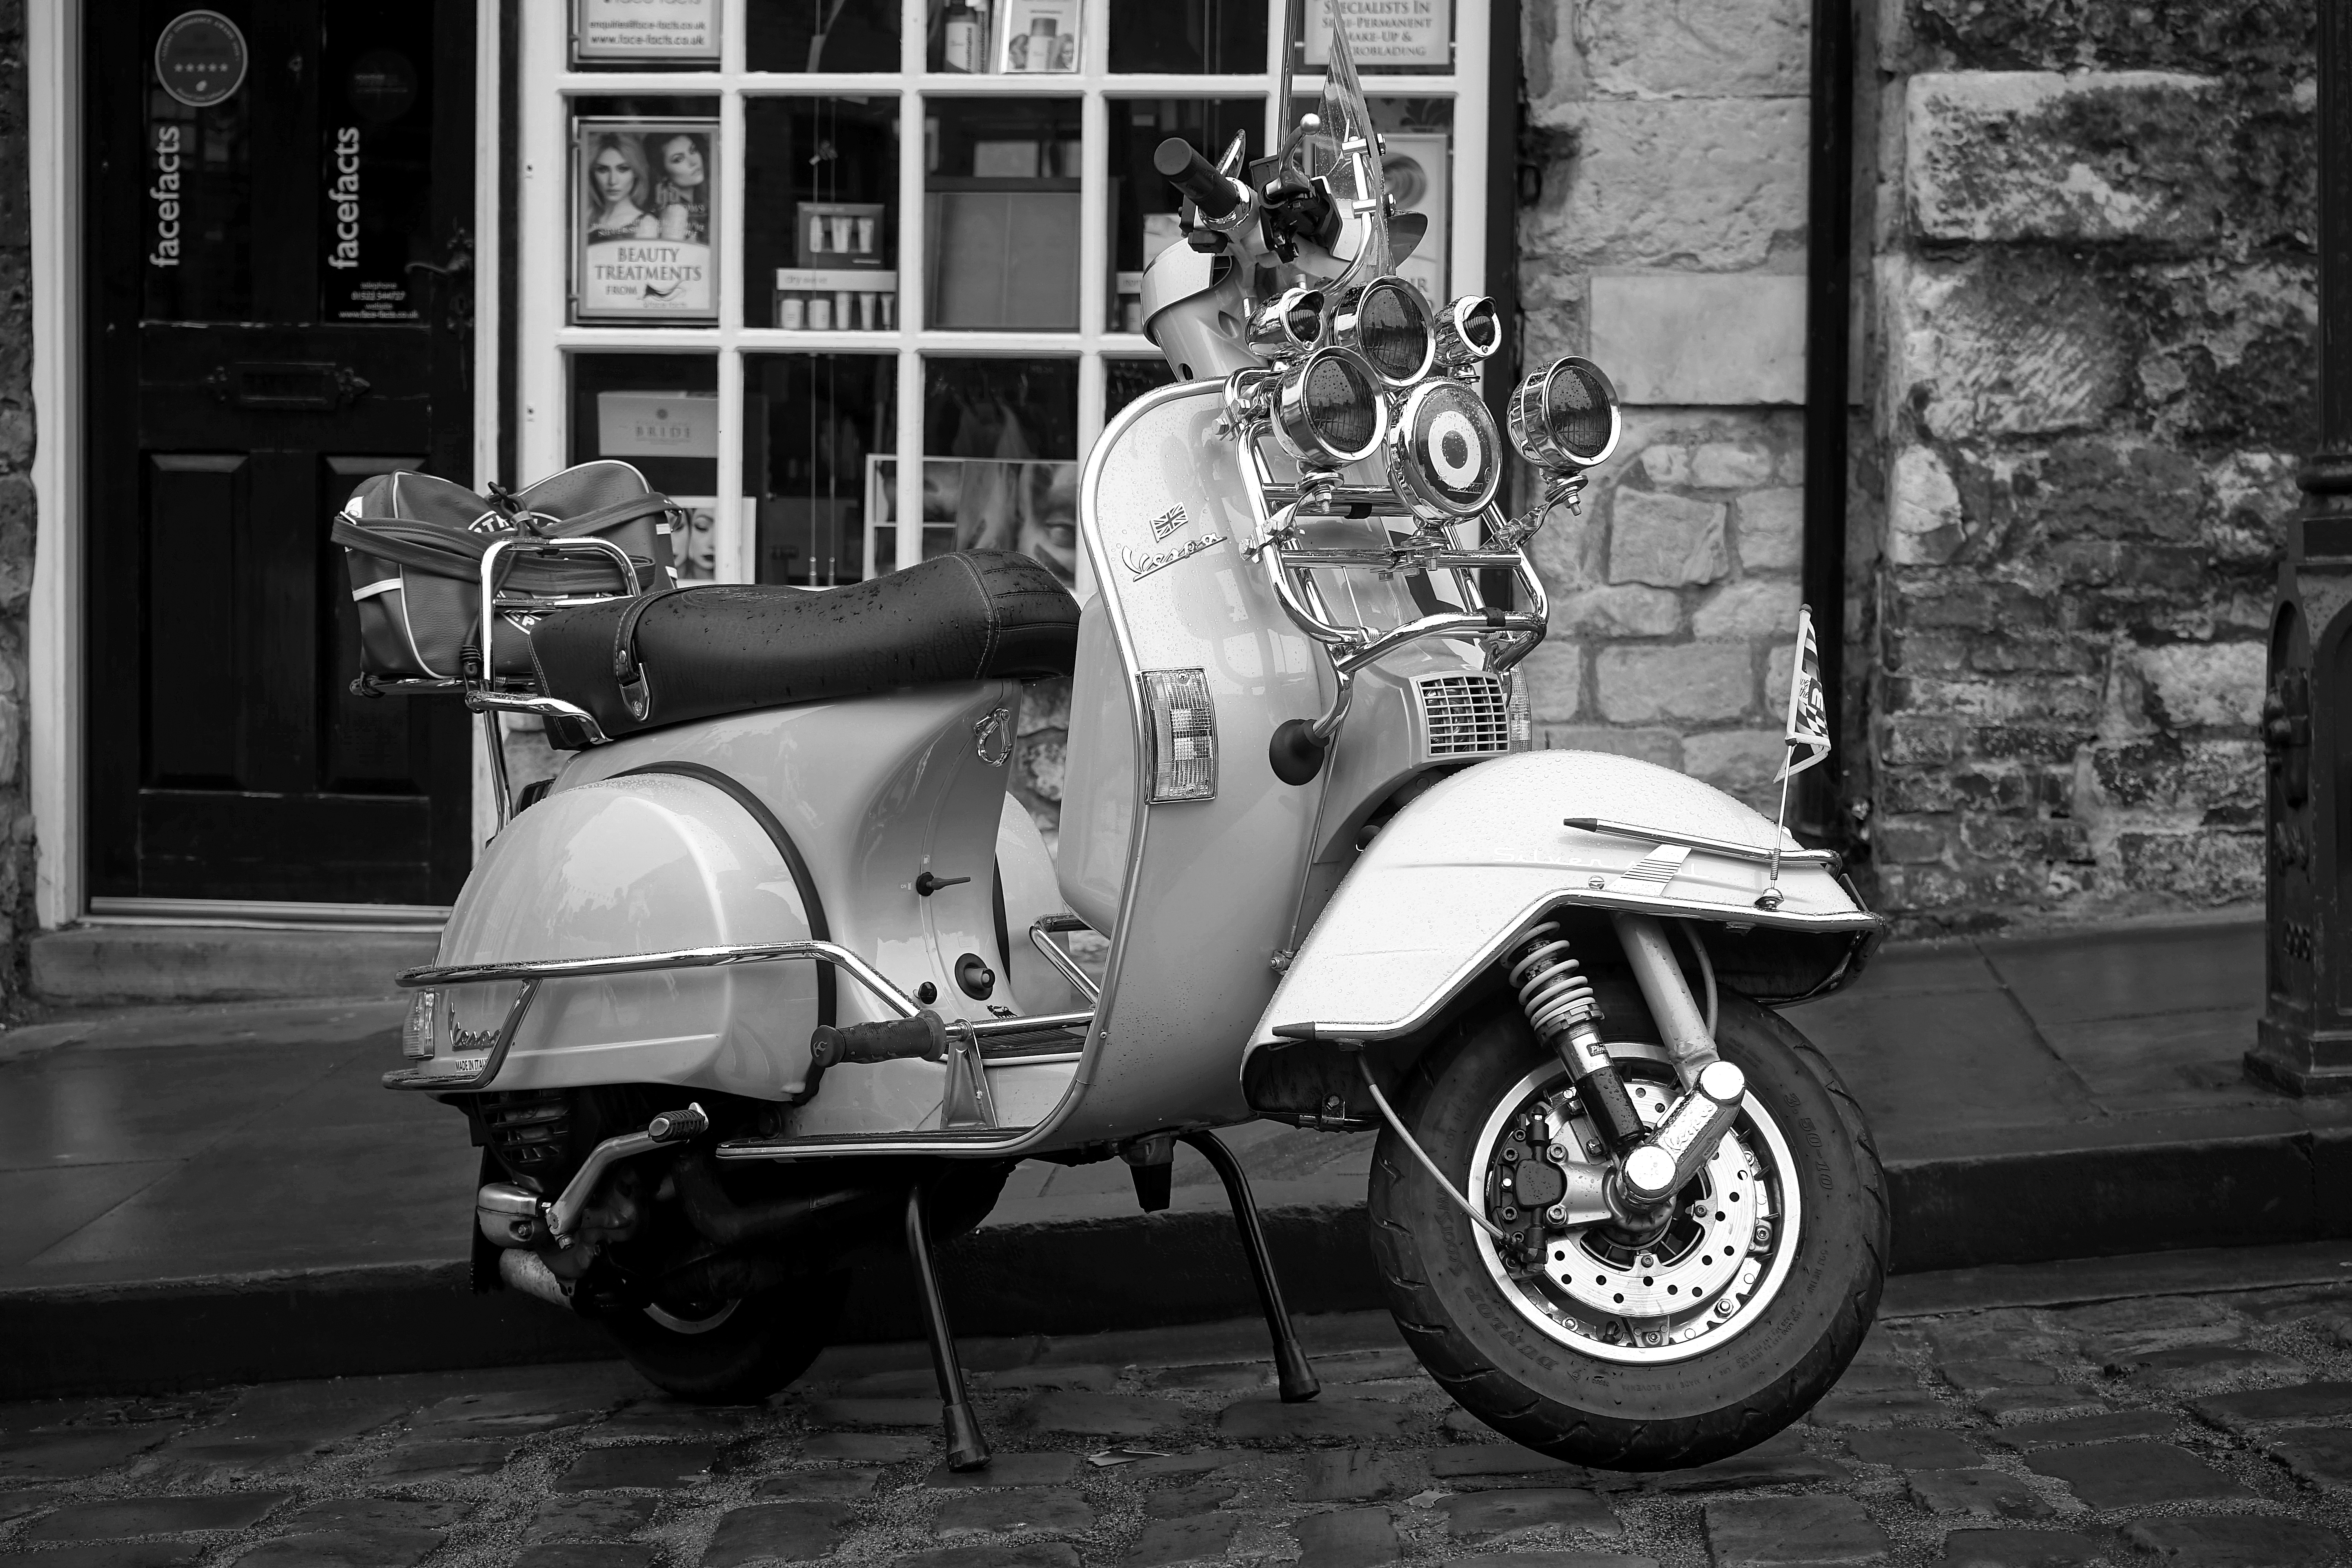
black and white, white, street, car, vintage, wheel, retro, old, bike, city, urban, transportation, vehicle, symbol, motorcycle, italy, ride, black, monochrome, motorbike, moped, vintage car, scooter, design, motor, vespa, style, classic, icon, italian, monochrome photography, automobile make, automotive design